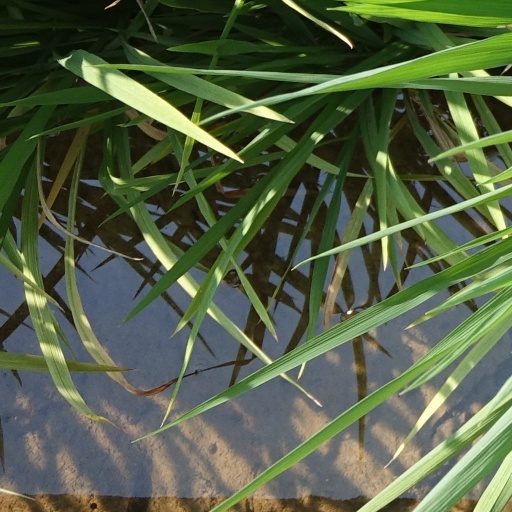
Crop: rice